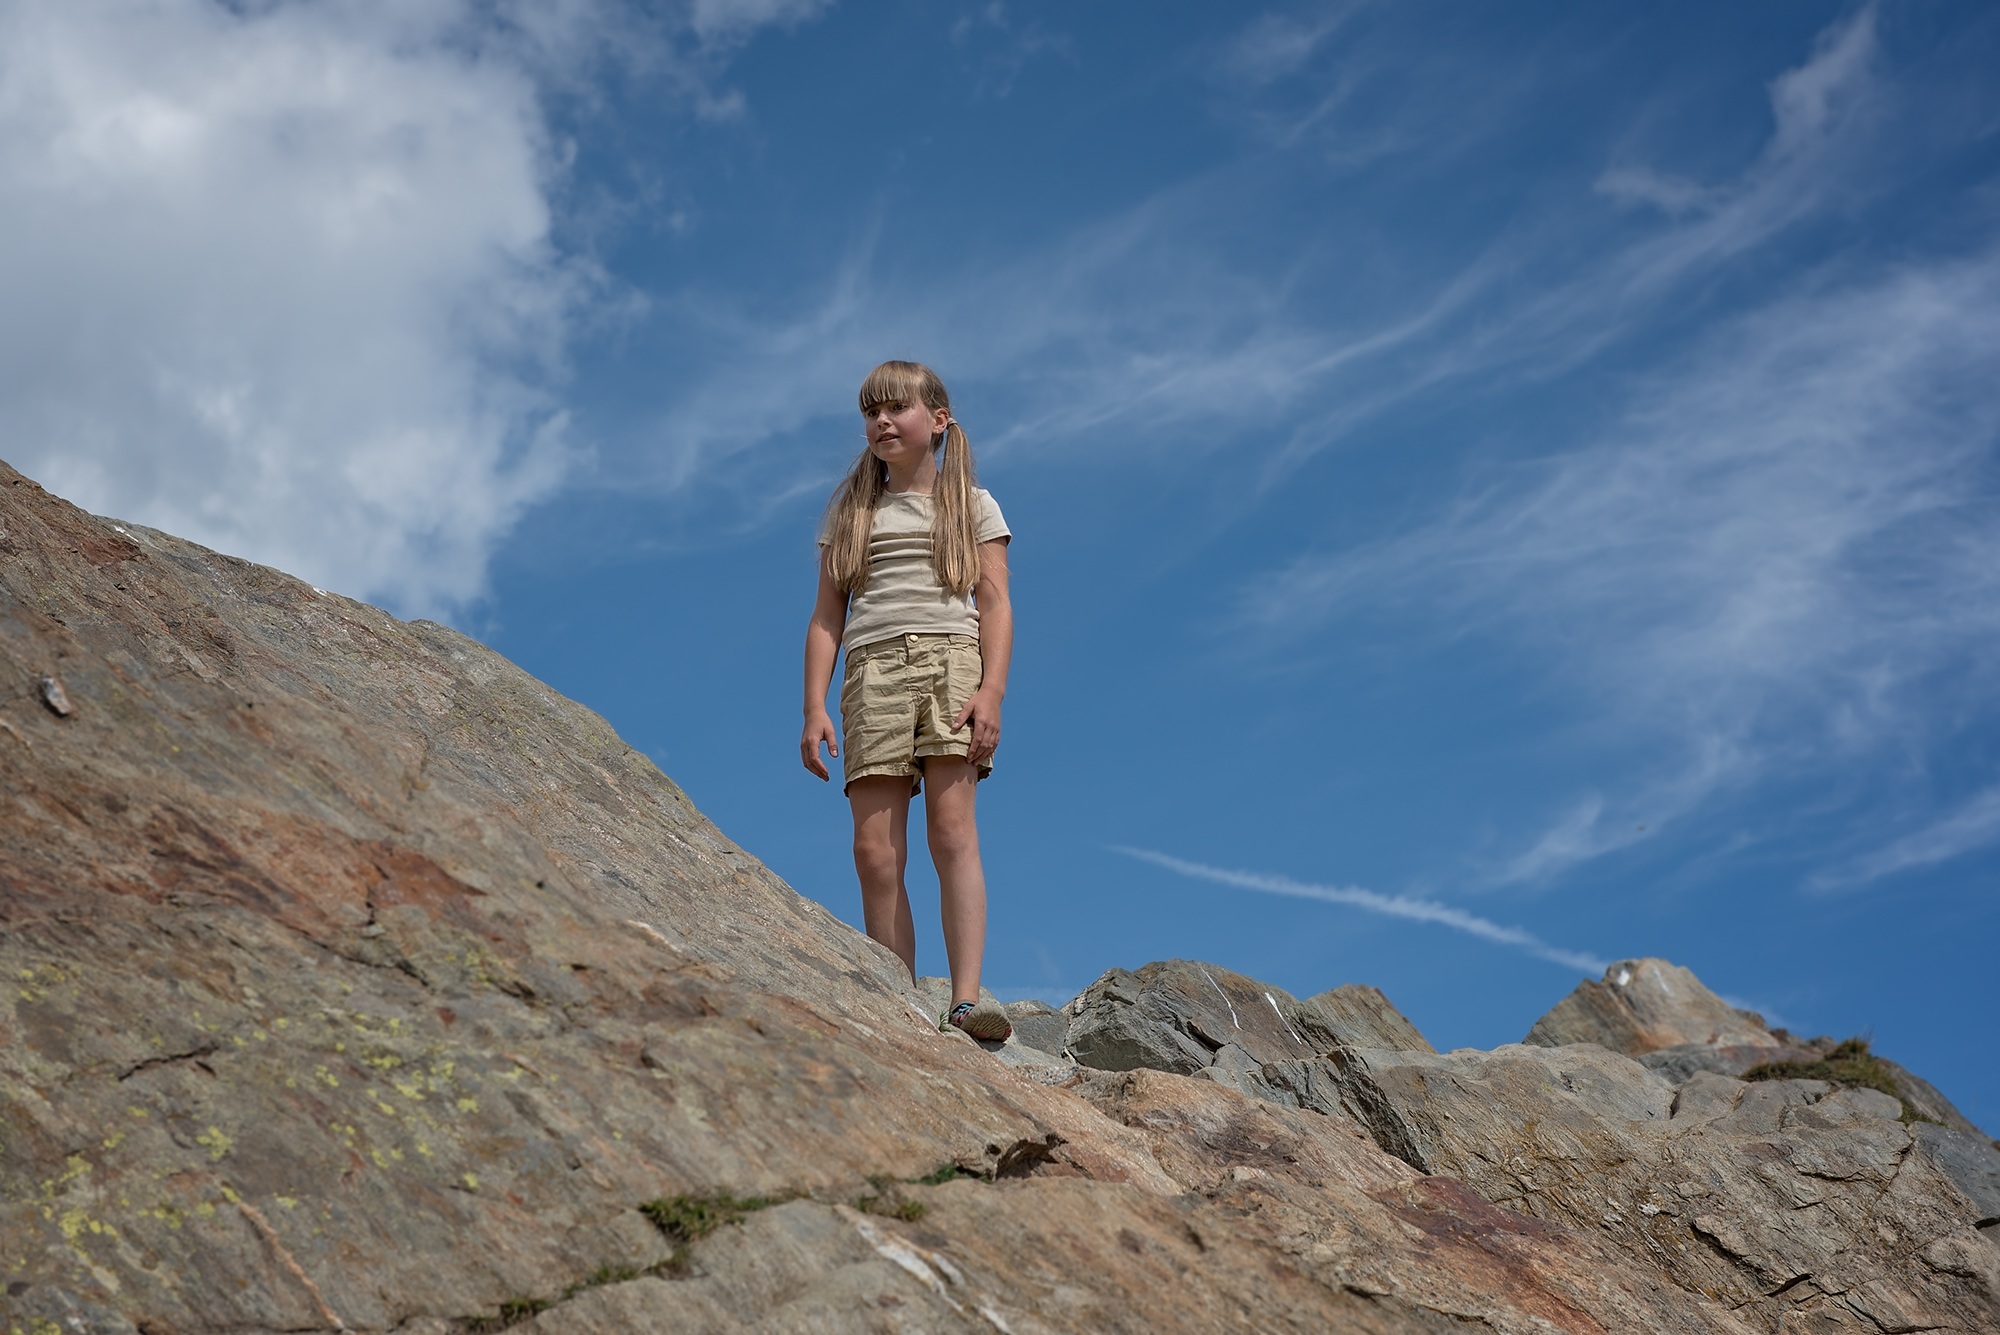
nature, rock, wilderness, walking, person, mountain, sky, girl, hiking, adventure, mountain range, summer, vacation, cliff, child, human, blue, terrain, ridge, summit, mountain peak, mountaineering, clouds, alps, out, top, landform, arrived, mountainous landforms